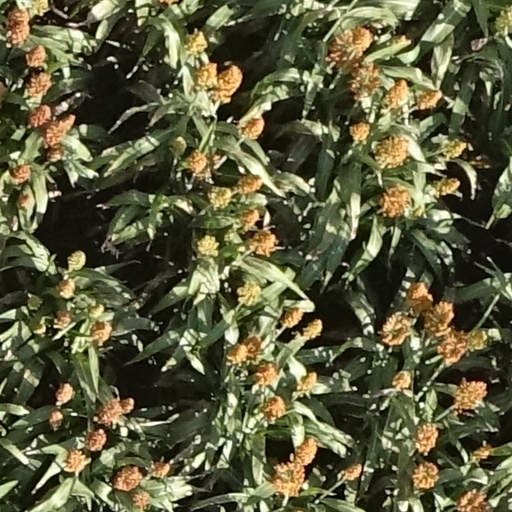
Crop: sorghum